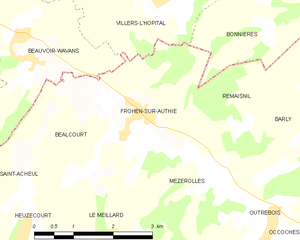
Carte des communes françaises Frohen-sur-Authie